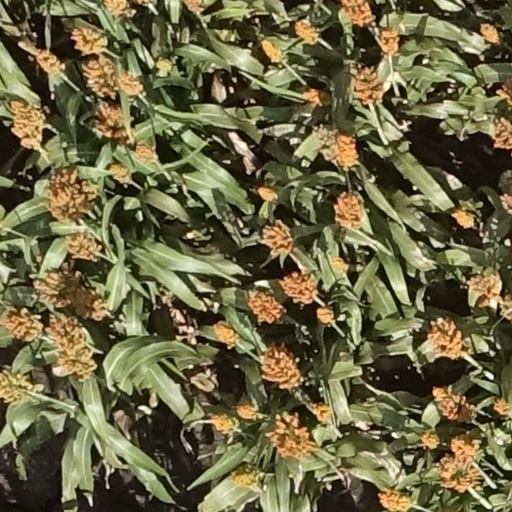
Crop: sorghum